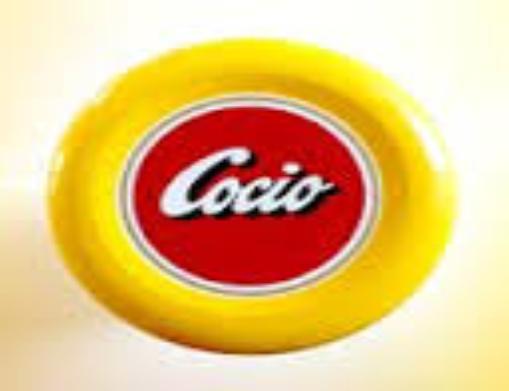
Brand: Cocio
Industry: Food